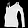
Label: Pullover